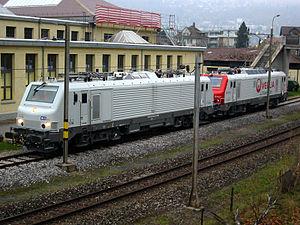
Les E 37500 sont des locomotives électriques construites par Alstom pour deux opérateurs privés ferrovaires européens, Europorte et CB Rail. Elles appartiennent à la famille des Prima aux côtés des BB 27000, BB 27300 et BB 37000 de la Société nationale des chemins de fer français. Europorte exploite ces engins pour son compte, tandis que CB Rail les loue à plusieurs opérateurs privés européens, dont Europorte.